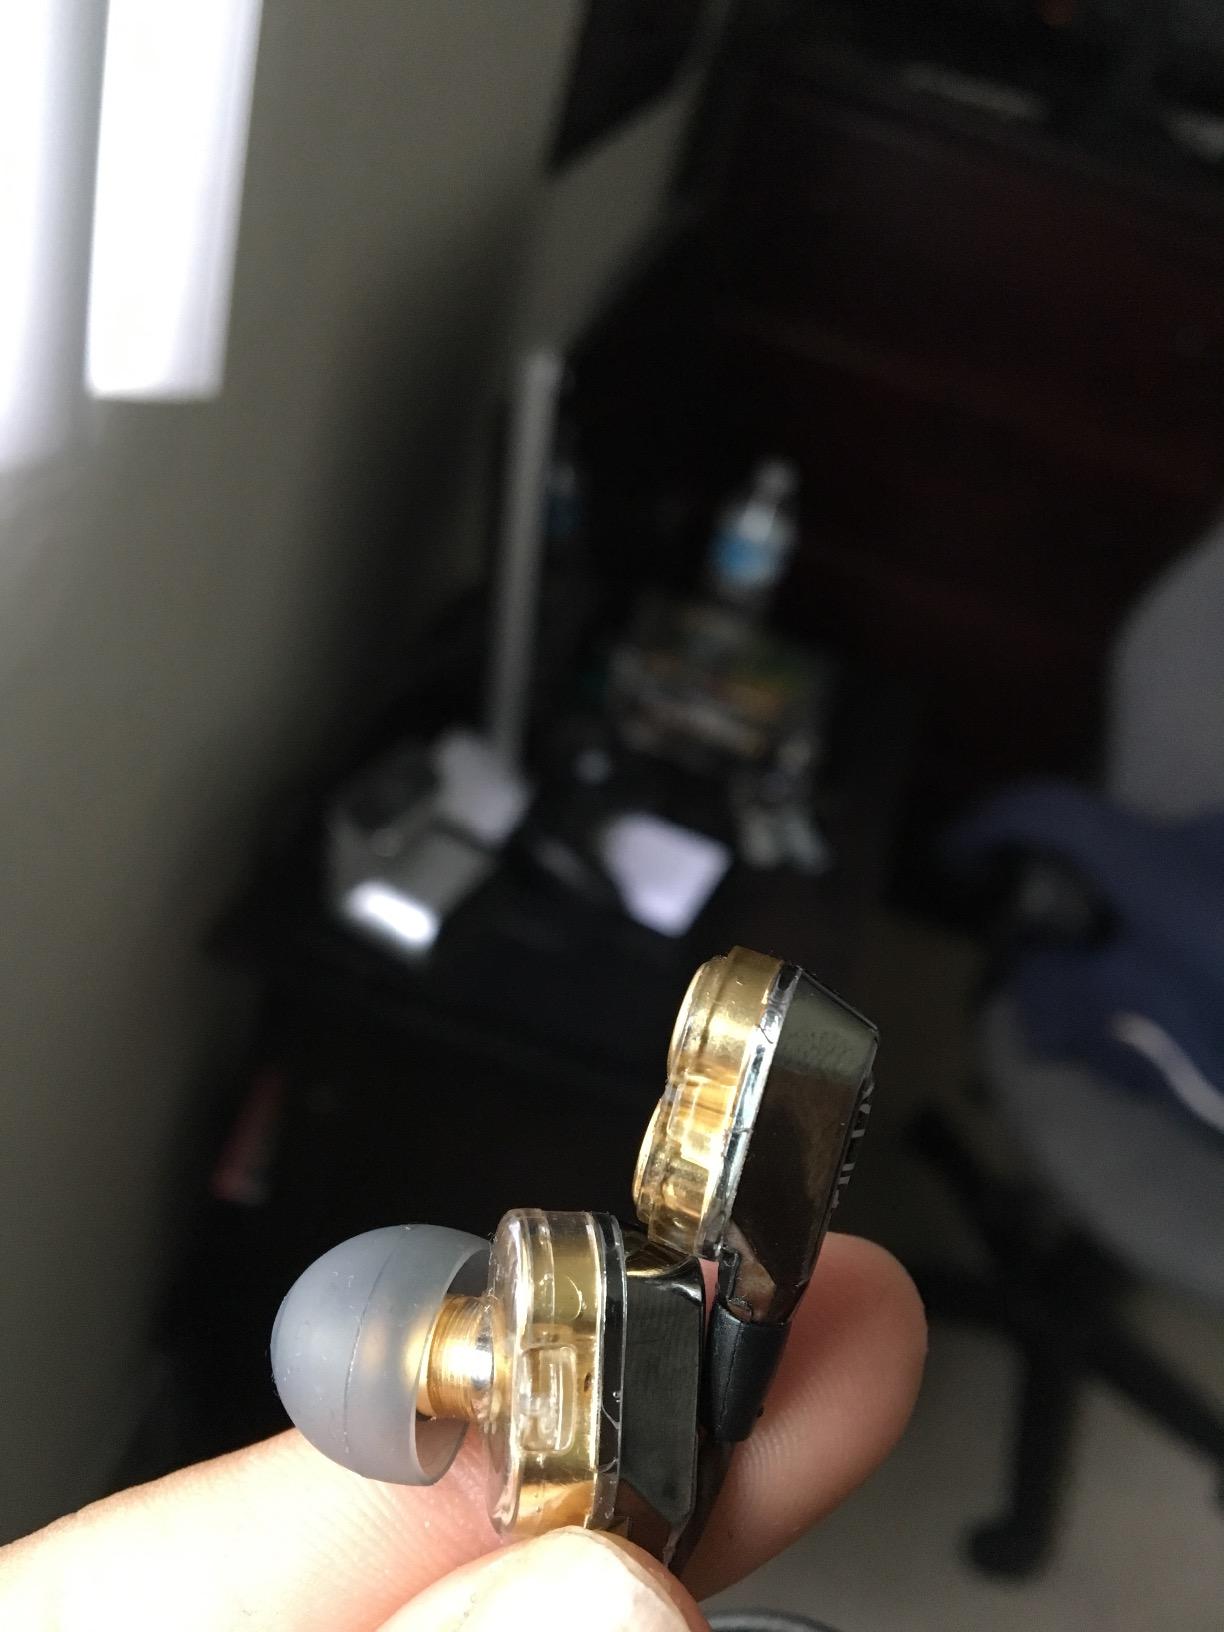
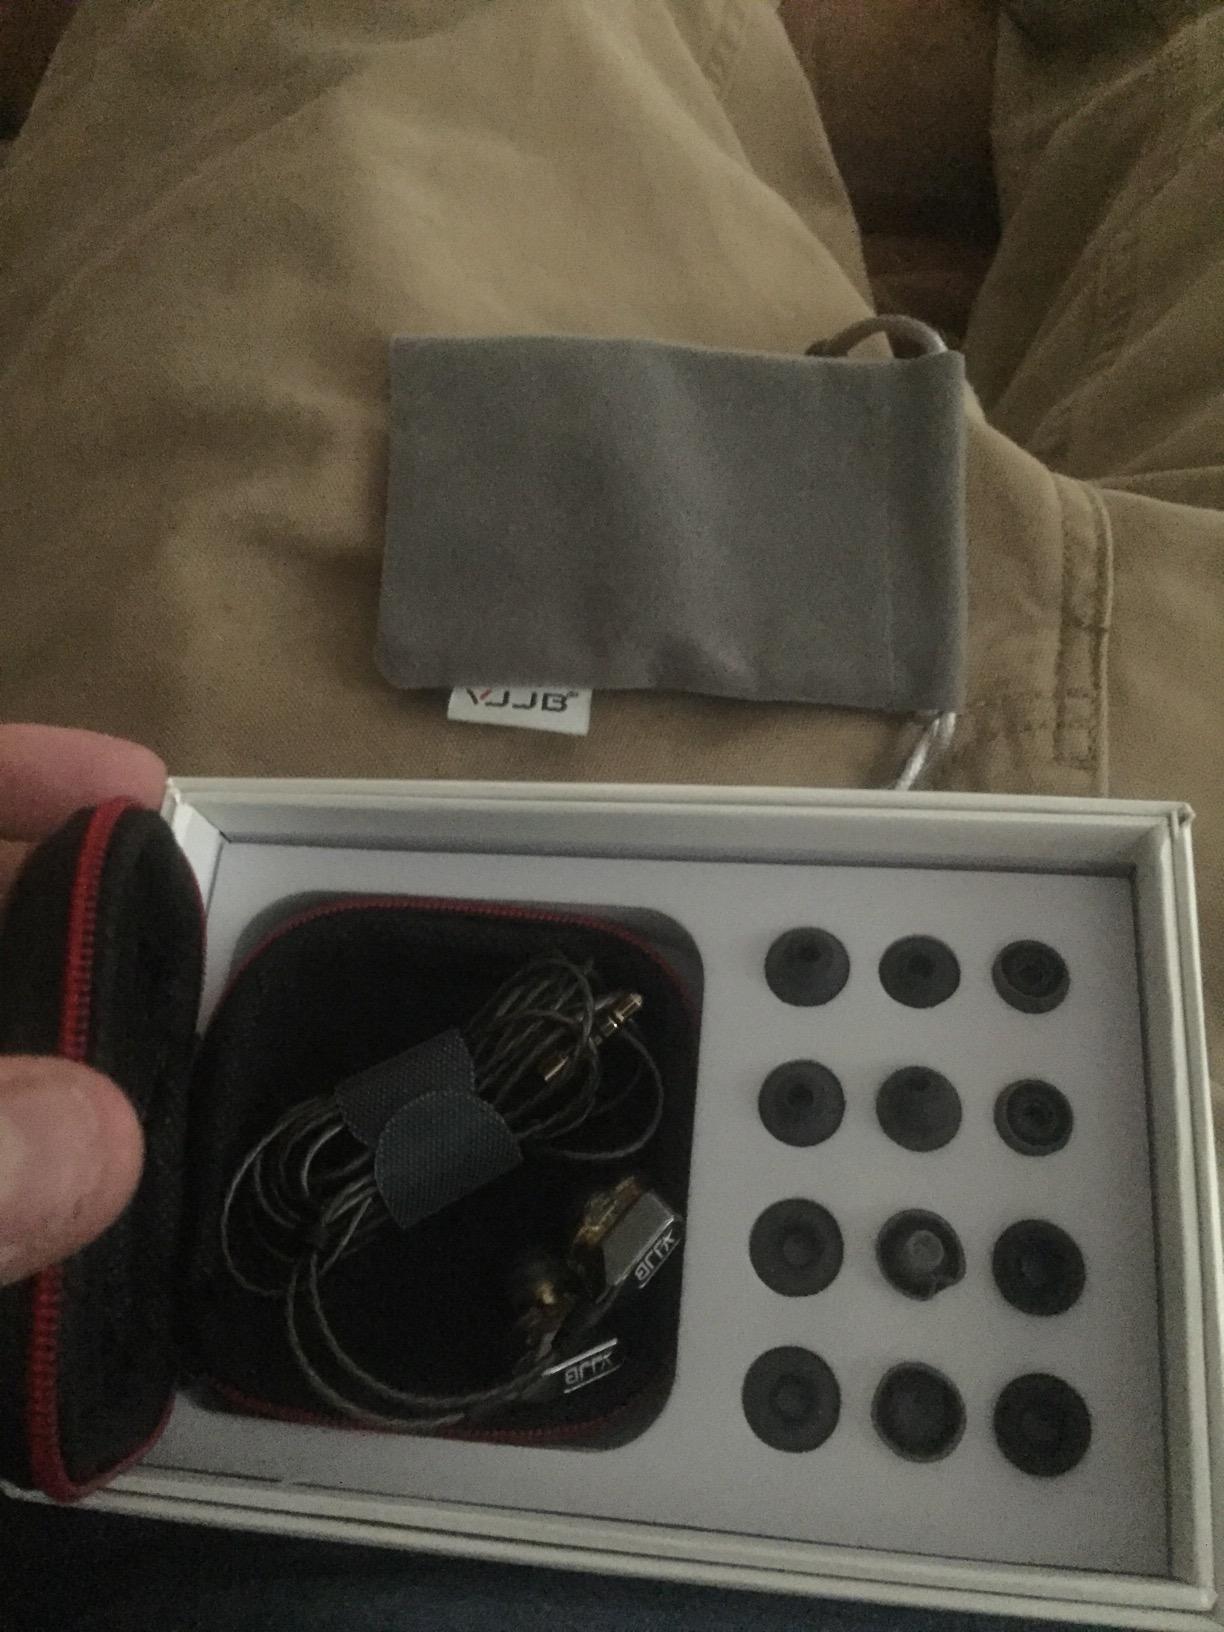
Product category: headphones
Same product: yes